Dell Precision

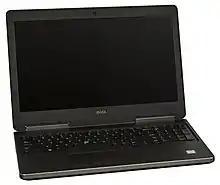
Dell Precision 7510

Dell announced a new series of Latitude laptops in August 2013: the 3000 series, the 5000 series and the 7000 series. The 7000 series introduced Compression Attached Memory Module (CAMM), a new type of memory module that replaced SO-DIMM. In October 2015, Dell announced the first generation of Precision mobile workstations of this series with model numbers 3510, 5510, 7510 and 7710. In January 2017, Dell announced the second generation laptops in this series with model numbers 3520, 5520, 7520 and 7720.